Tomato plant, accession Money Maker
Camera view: bottom (45 deg); turntable rotation: 150 degrees
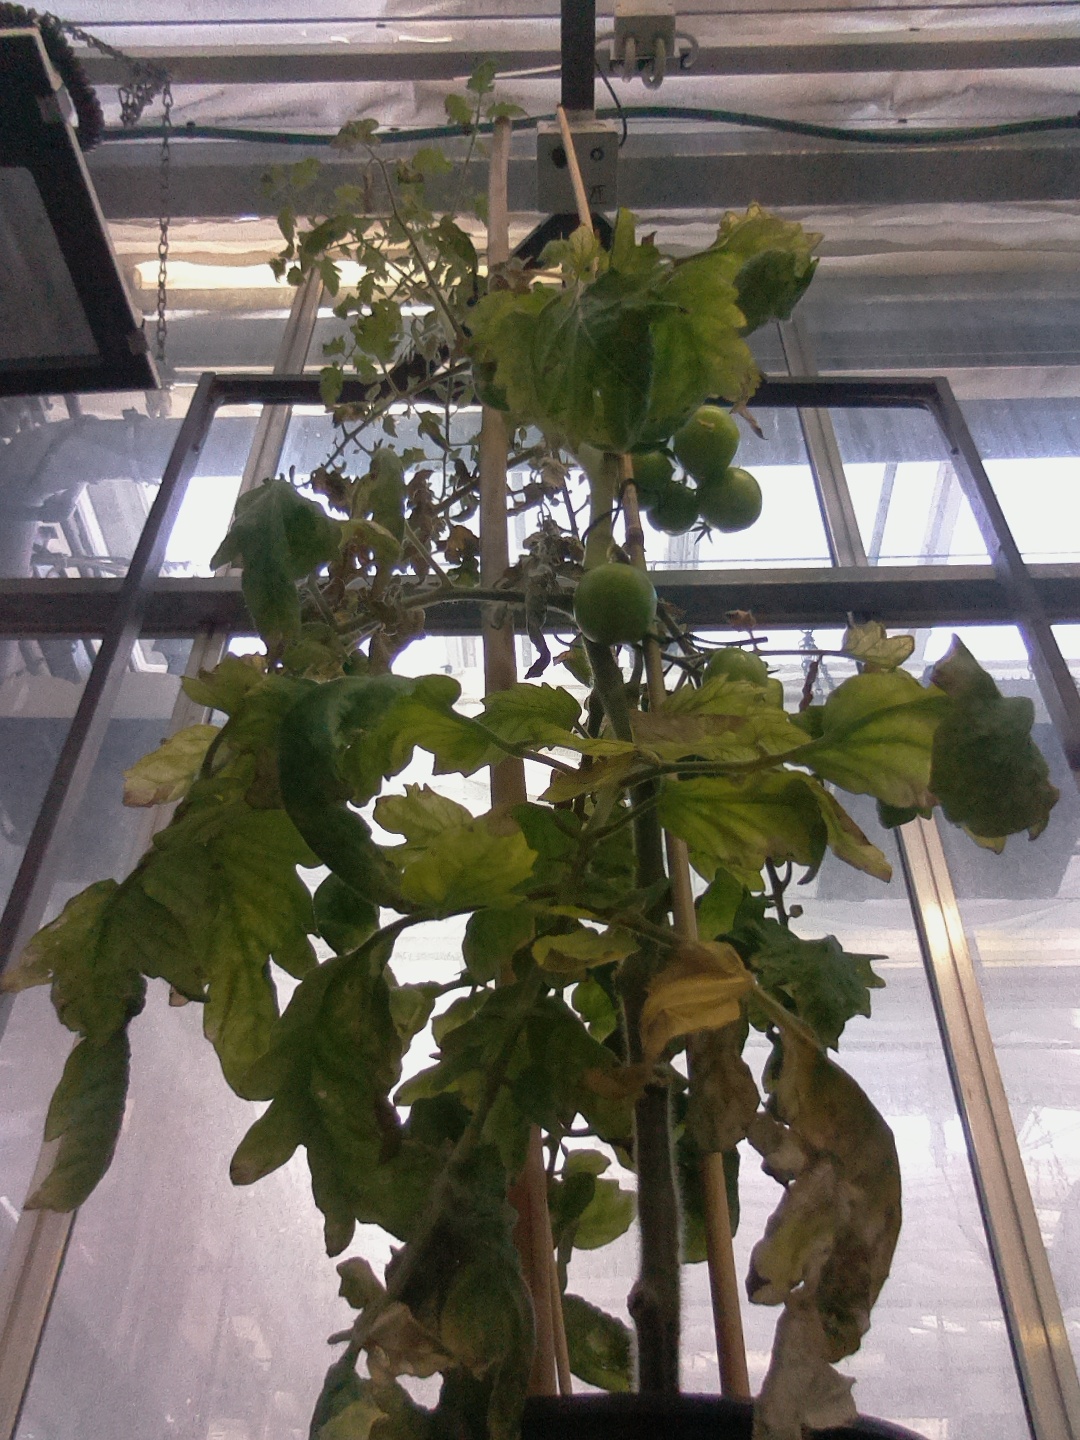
BBCH growth stage 79: 90% -100% of final fruit size